Purple Earth hypothesis

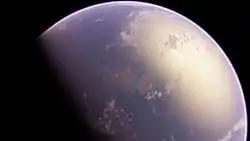
Artist's impression of Earth in the early Archean with a purplish hydrosphere and coastal regions

The Purple Earth hypothesis (PEH) is an astrobiological hypothesis, first proposed by molecular biologist Shiladitya DasSarma in 2007, that the earliest photosynthetic life forms of Early Earth were based on the simpler molecule retinal rather than the more complex porphyrin-based chlorophyll, making the surface biosphere appear purplish rather than its current greenish color. It is estimated to have occurred between 3.5 and 2.4 billion years ago during the Archean eon, prior to the Great Oxygenation Event and Huronian glaciation.